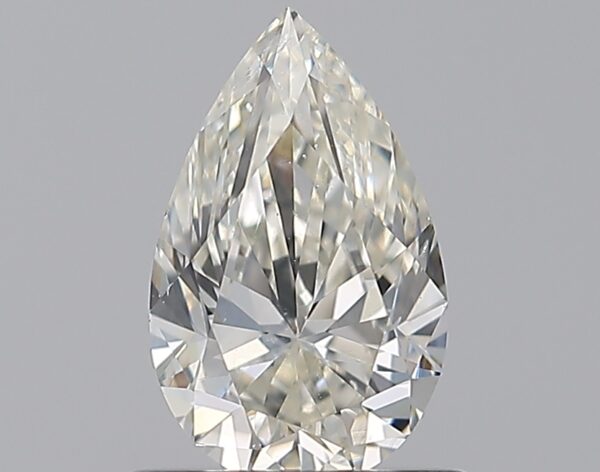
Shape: pear
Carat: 0.71
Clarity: SI2
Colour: I
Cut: EX
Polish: EX
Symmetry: VG
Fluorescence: ST
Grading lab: GIA
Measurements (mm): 7.83 x 4.88 x 3.07